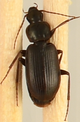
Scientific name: Calathus advena
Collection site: Rocky Mountains NEON (RMNP), plot RMNP_007